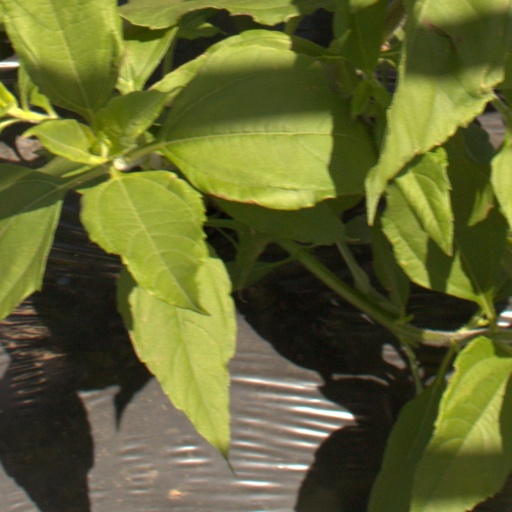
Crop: Jerusalem artichoke